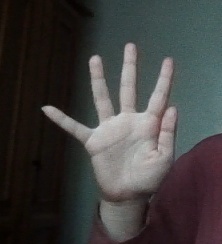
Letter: sheen